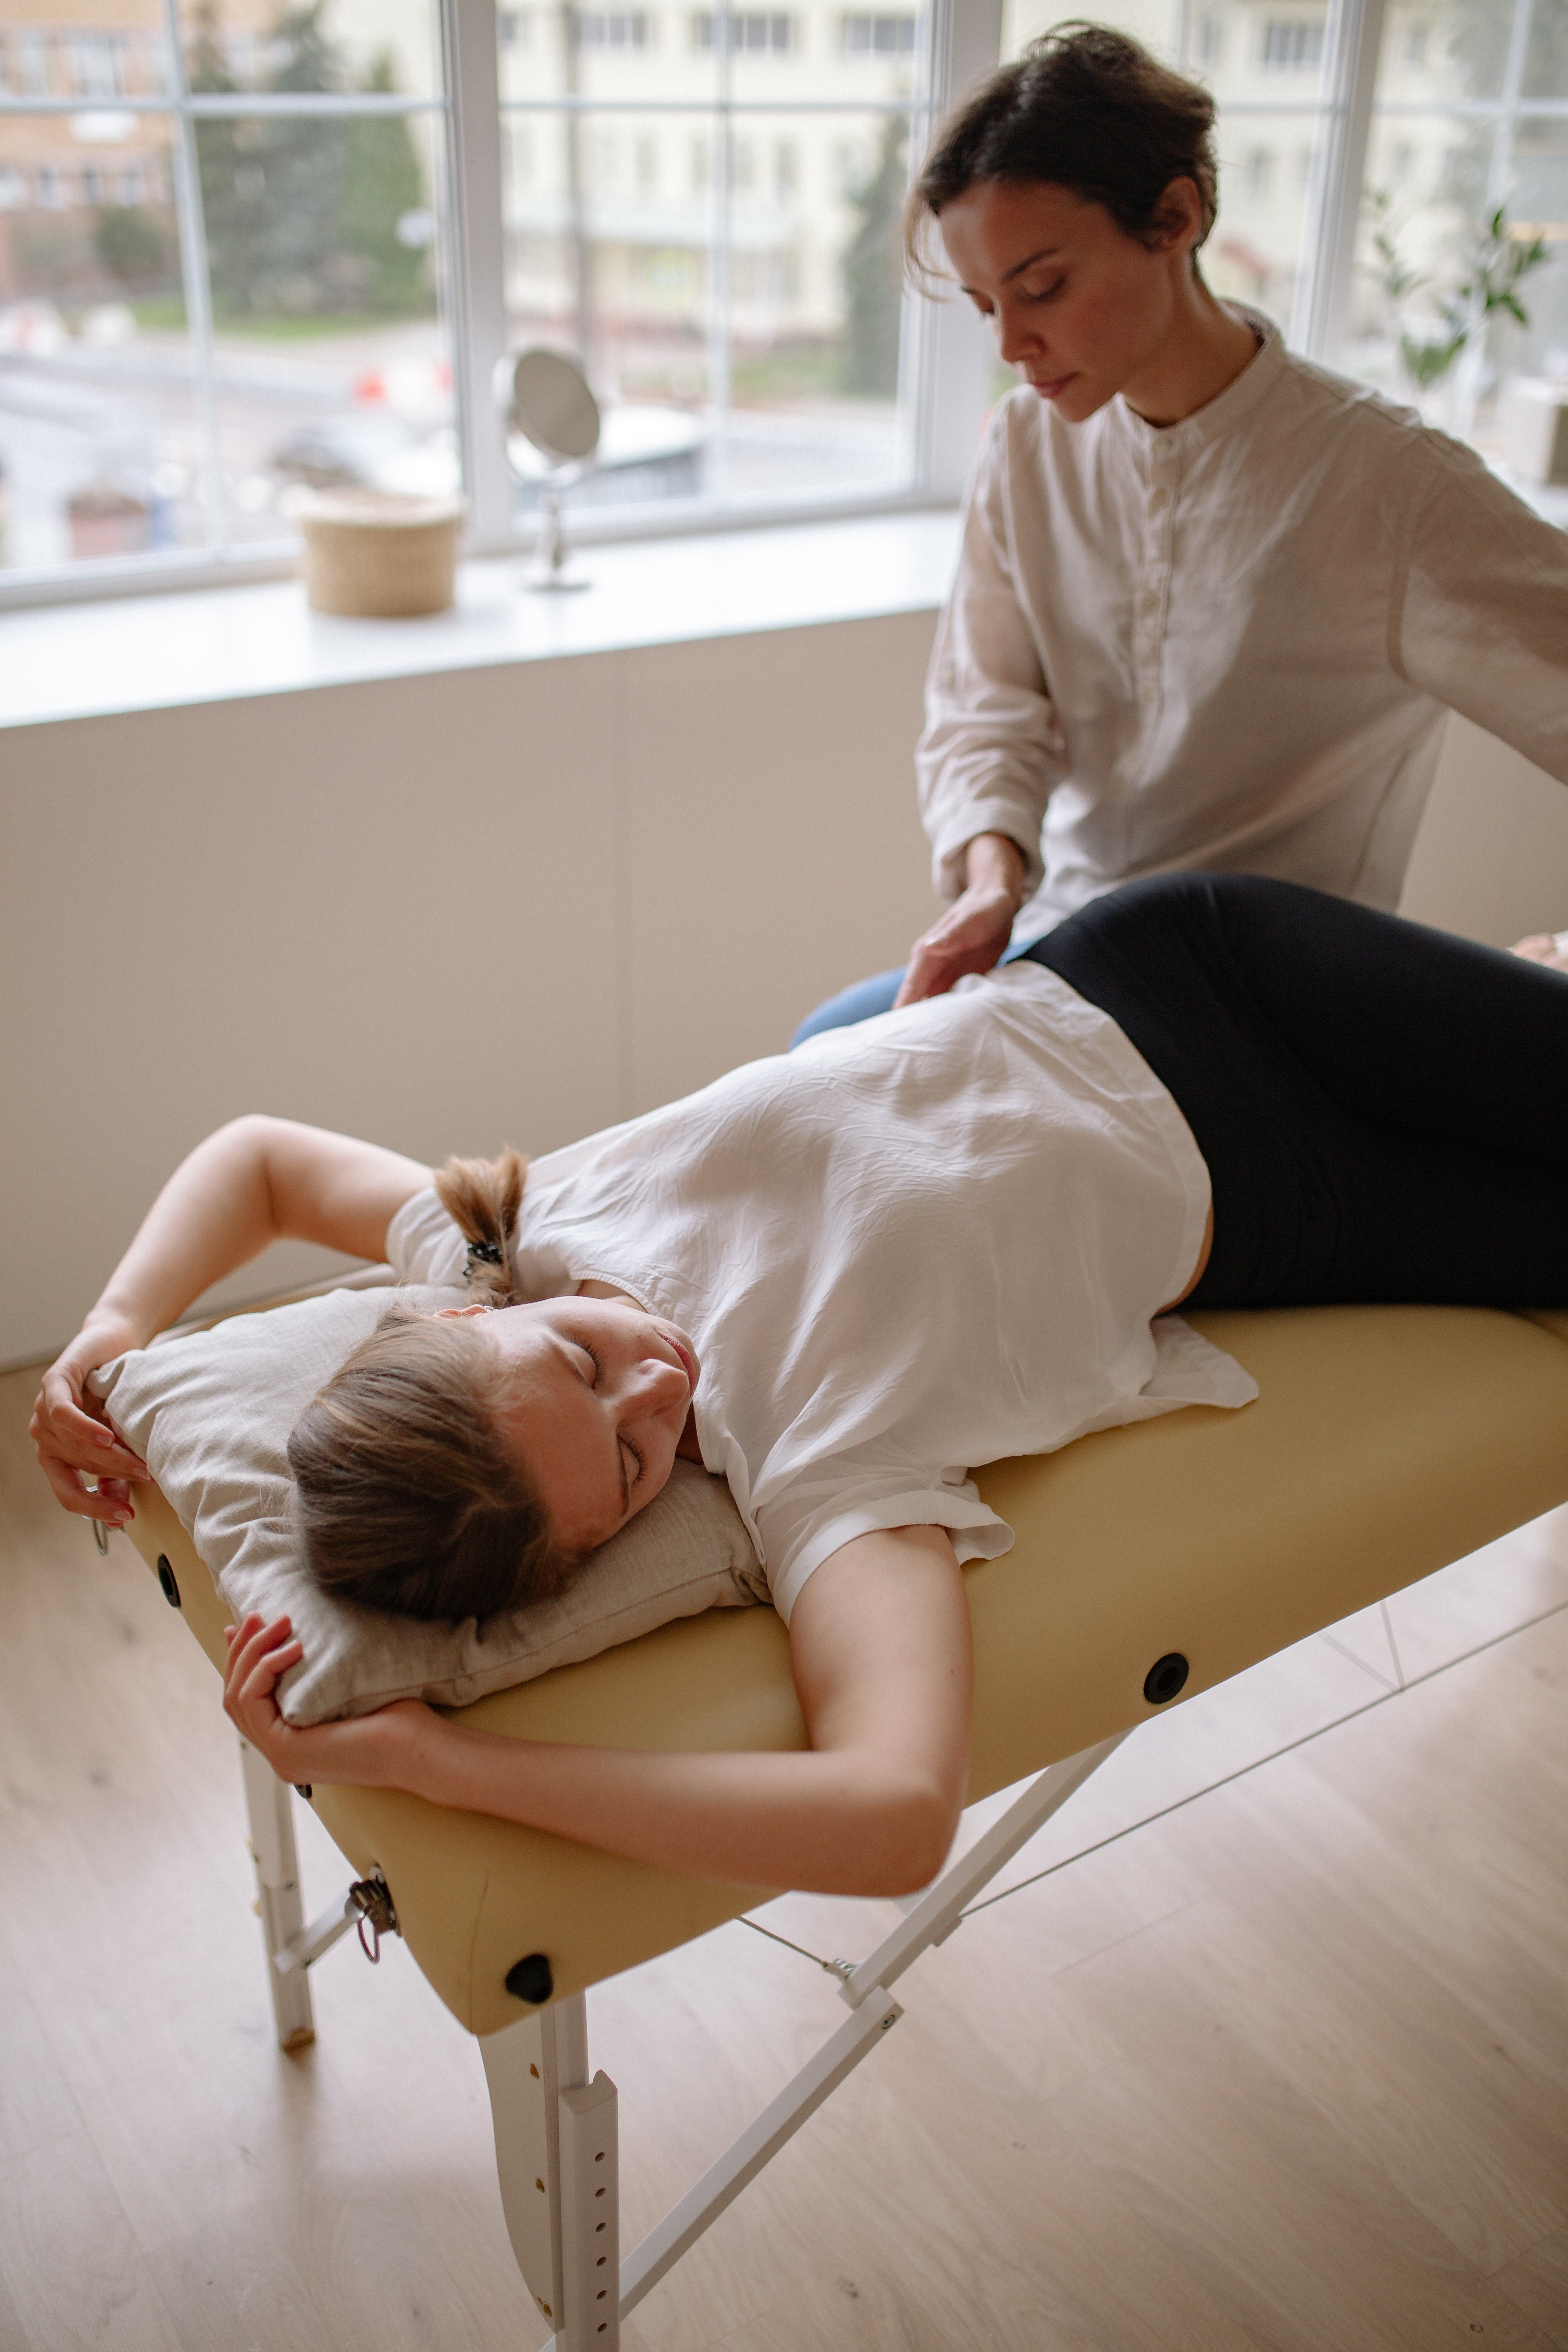
leggings, barefooted, massage table, furniture, comfort, therapy, chair, massage, patient, medical, chiropractor, foot